John P. Gillis

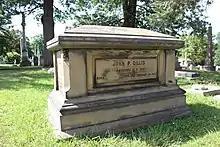
John P. Gillis Memorial in Wilmington and Brandywine Cemetery

Gillis was born in Wilmington, Delaware. As a teenager, he moved to Illinois in 1819 with his family but later came back to Delaware. Gillis was appointed midshipman in 1825 and served on the . He was promoted to lieutenant in 1837 and his first command was the schooner Albion. He also served on the and the during service on the Mediterranean Sea.